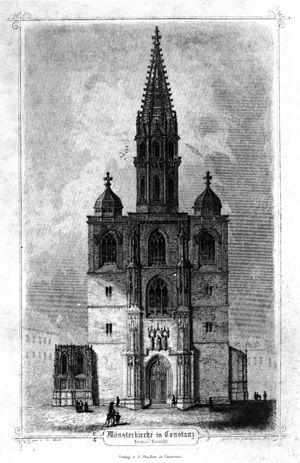
La cathédrale Notre-Dame de Constance est l'ancien siège de l'évêché de Constance, en Allemagne. La première construction de l'édifice remonte aux premiers temps de la création du siège épiscopal, vers l'an 600, et est mentionnée pour la première fois en l'an 780. Elle fut pendant douze siècles le siège de l'évêque de Constance et accueillit les débats du Concile de Constance. Depuis la disparition de l'évêché de Constance en 1821, la cathédrale est utilisée comme église paroissiale.